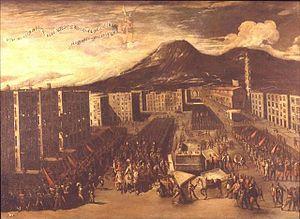
Carlo Coppola, né à Naples et actif dans sa ville natale de 1653 à 1665, est un peintre baroque italien.
La première République napolitaine est fondée à Naples en octobre 1647 à la suite de la révolte populaire initiée par Masaniello et Giulio Genoino contre le régime de la Vice-royauté espagnole. Ce bref épisode qui dura moins d'une année s'inscrit dans le cadre européen de la guerre de Trente Ans et de la rivalité franco-espagnole de cette époque.